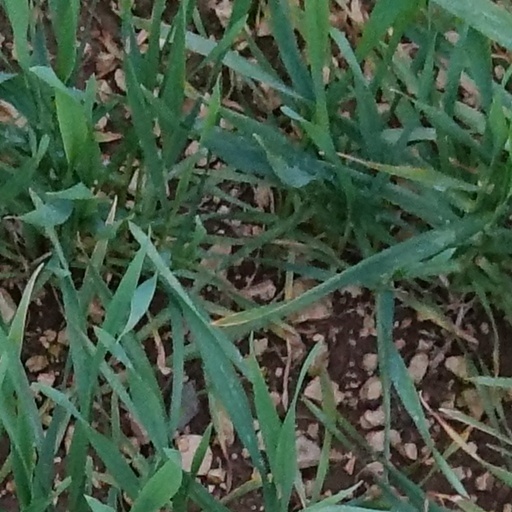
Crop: wheat